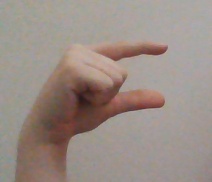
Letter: dal